RepresentUs

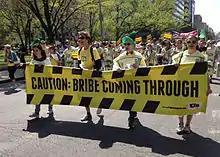
RepresentUs volunteers in Washington, D.C.

RepresentUs has sponsored and promoted demonstrations to win media attention to their cause. A chapter instigated rallies to protest gerrymandered congressional districts in La Crosse, Wisconsin. Another one participated in a candlelight vigil in Princeton, New Jersey in January 2022, to remember the one year anniversary following the 2021 United States Capitol attack.